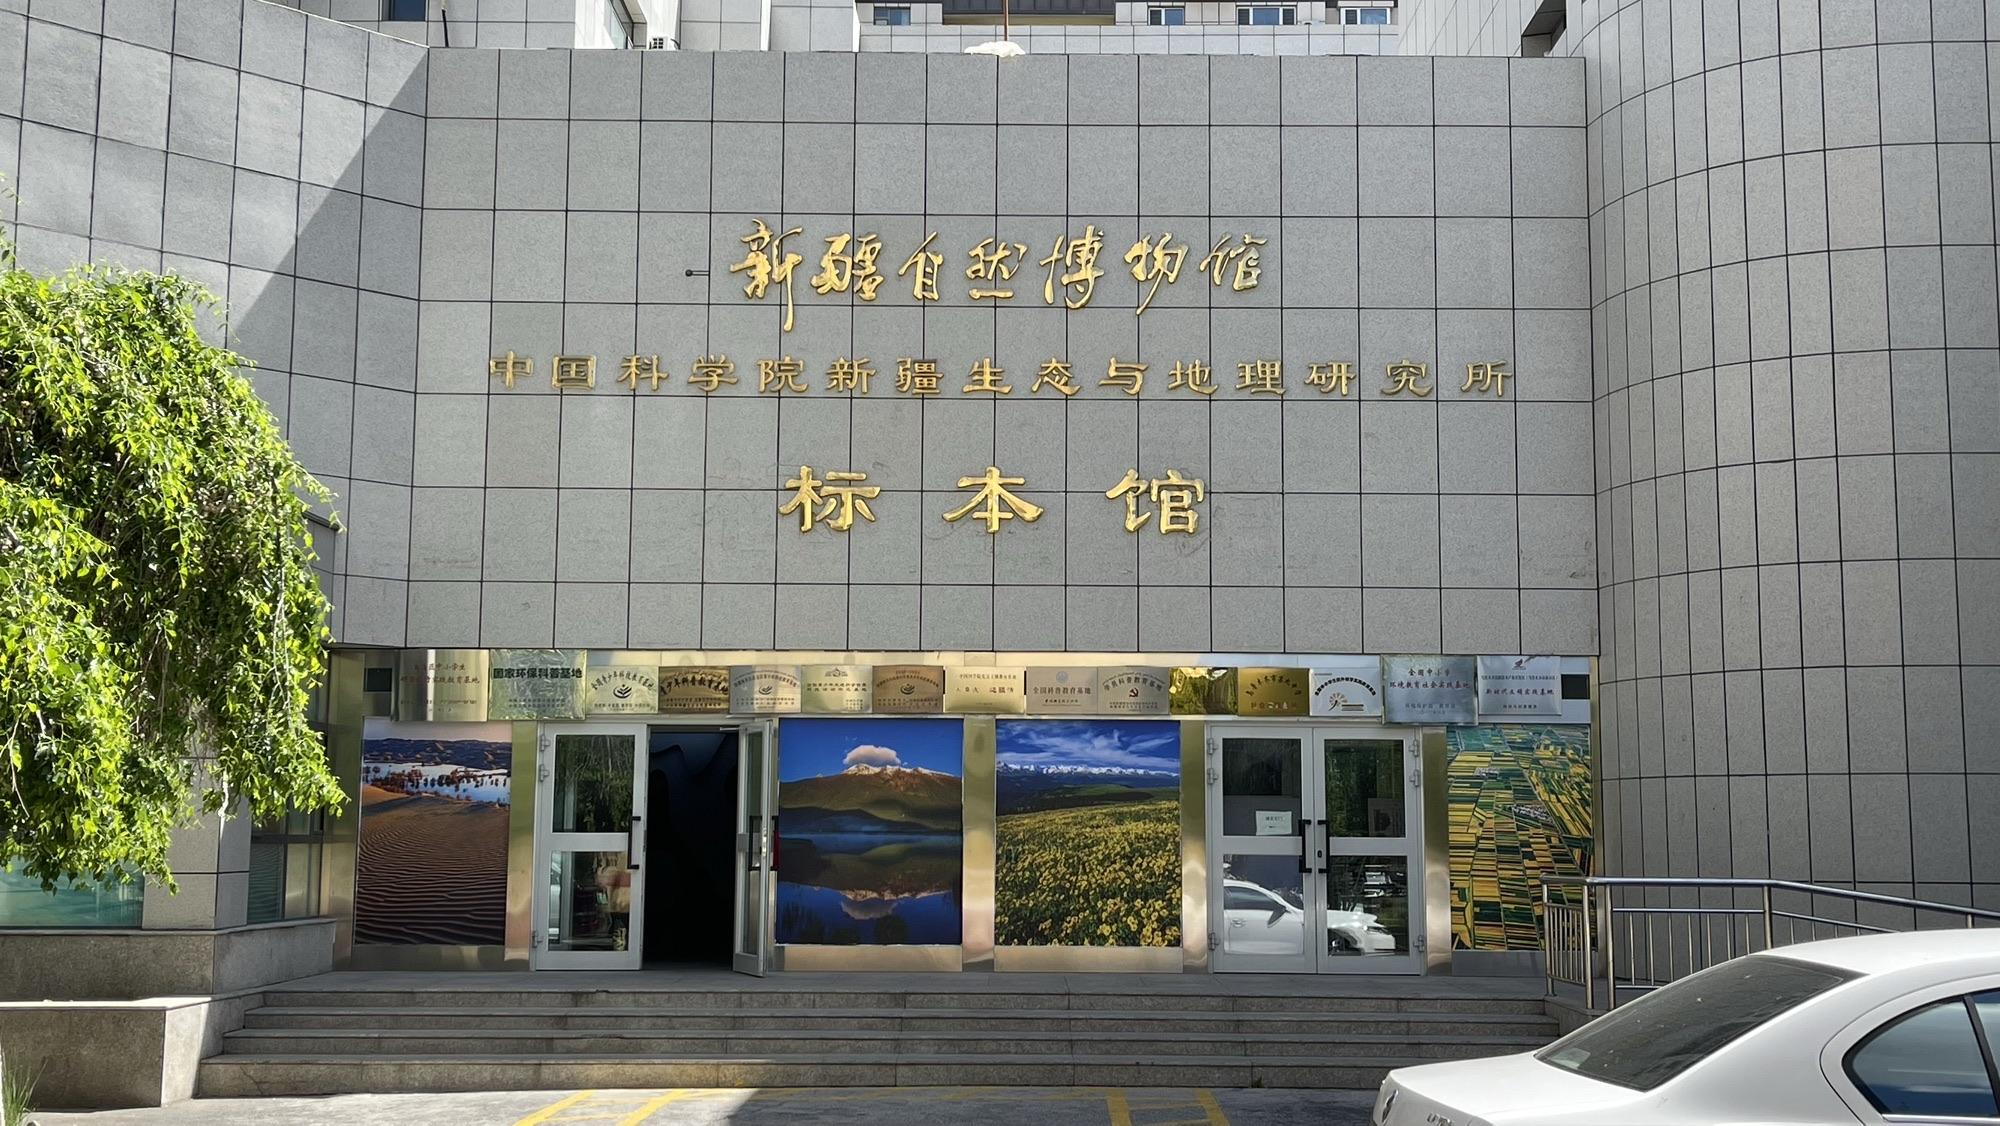
地标名称：新疆自然博物馆
所在城市：乌鲁木齐市·新市区